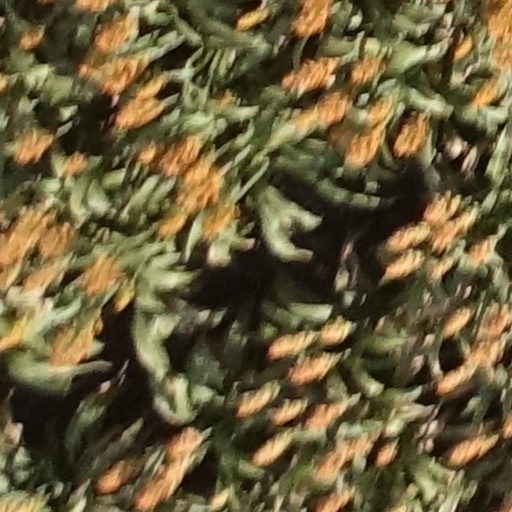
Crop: sorghum